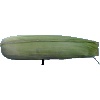
Label: Corn Husk 1